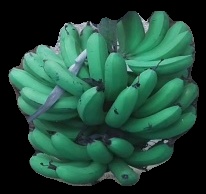
Variety: pachbale
Grade: grade3